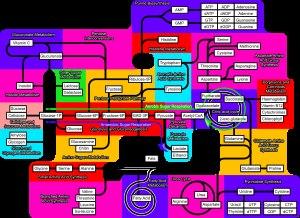
Le métabolisme est l'ensemble des réactions chimiques qui se déroulent à l'intérieur d'un être vivant pour lui permettre notamment de se maintenir en vie, de se reproduire, de se développer et de répondre aux stimuli de son environnement. Certaines de ces réactions chimiques se déroulent en dehors des cellules de l'organisme, comme la digestion ou le transport de substances entre cellules. Cependant, la plupart de ces réactions ont lieu dans les cellules elles-mêmes et constituent le métabolisme intermédiaire.